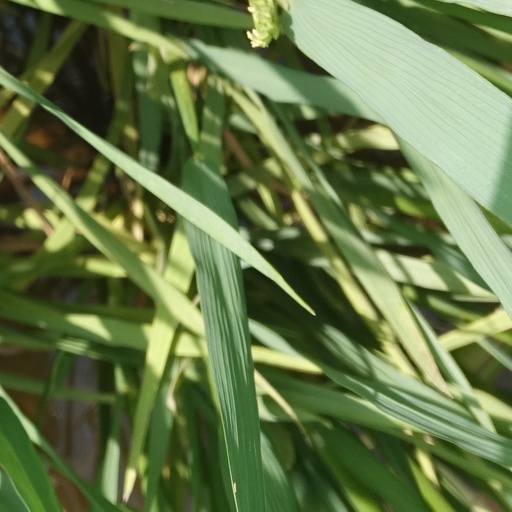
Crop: rice